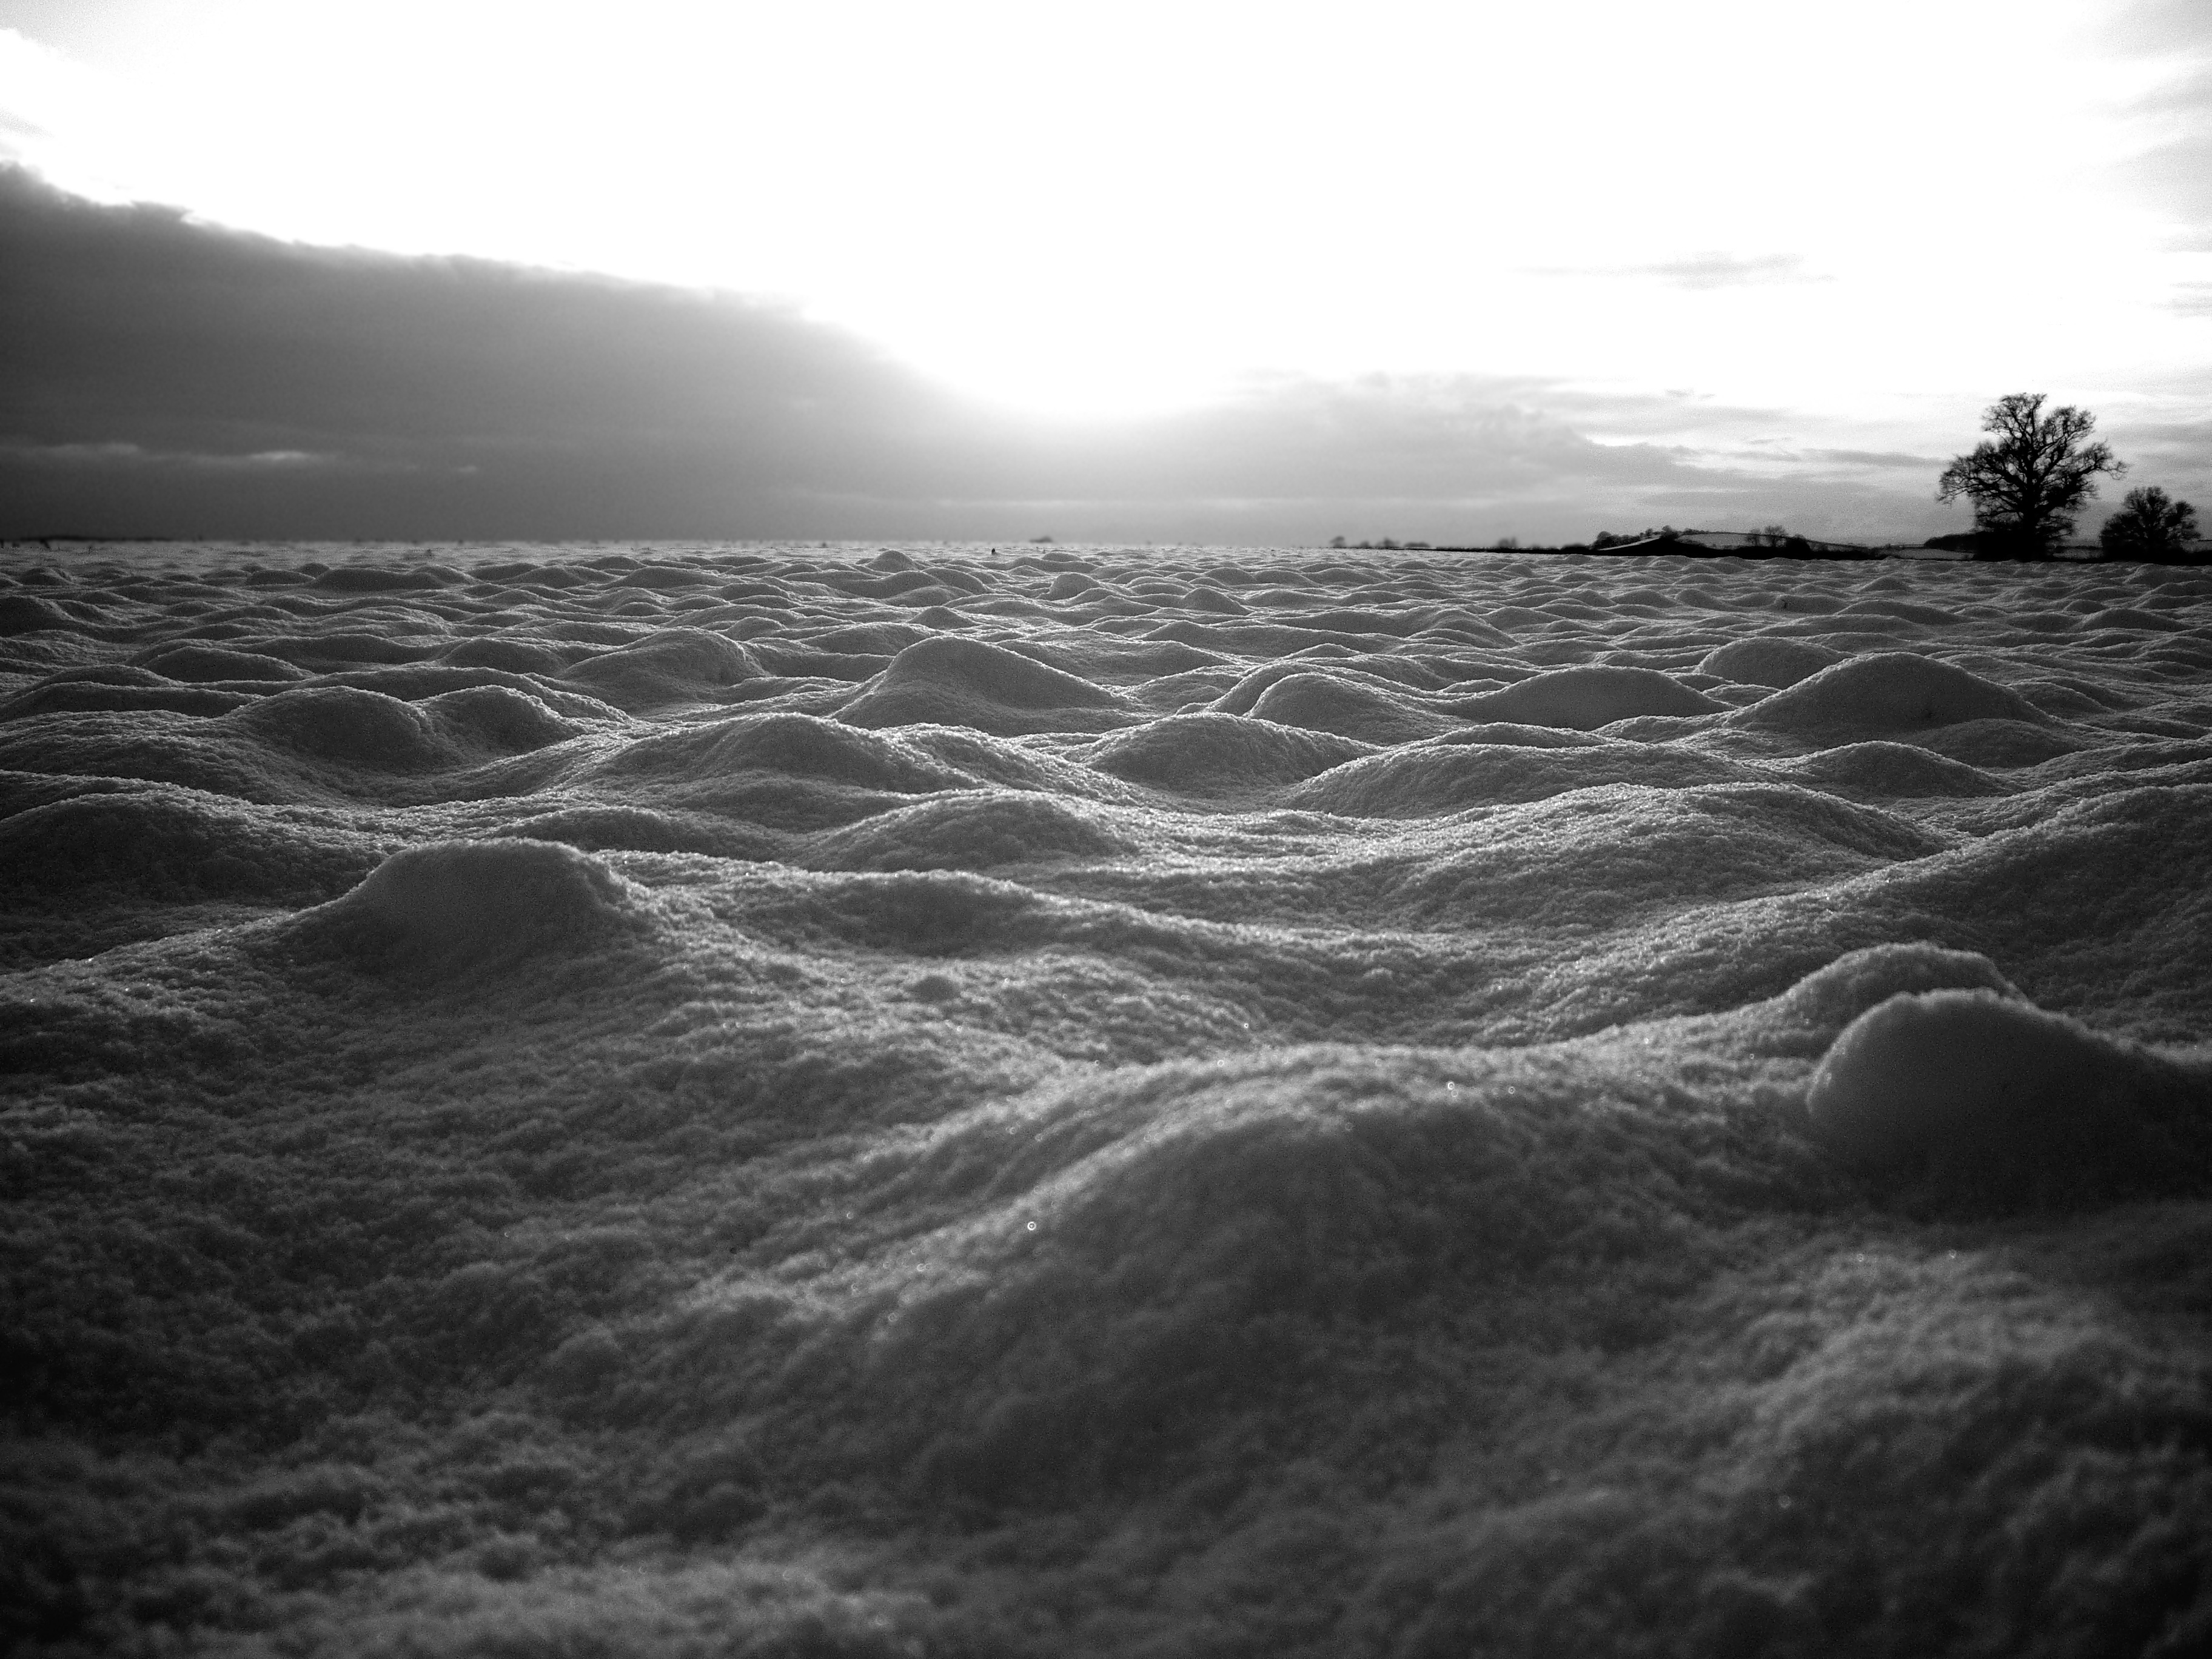
sea, coast, nature, sand, rock, ocean, horizon, mountain, cloud, black and white, sky, sunlight, morning, wave, wind, dawn, atmosphere, dusk, weather, darkness, black, monochrome, monochrome photography, atmospheric phenomenon, wind wave